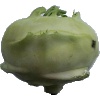
Label: kohlrabi